Chiara Lubich

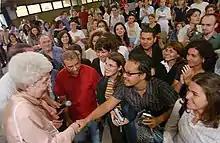
Chiara Lubich at a Focolare gathering

On 19 July 1967, Chiara announced the beginning of a movement for families. She asked couples who were living the spirituality of unity to reach out to all couples, but especially to focus on those who most reflected the suffering of Jesus abandoned on the cross. Groups formed all over the world, and hundreds of social projects to support family life, providing concrete help for those in need and sponsoring children with their "Adoptions-at-a-Distance" project, and international adoptions.